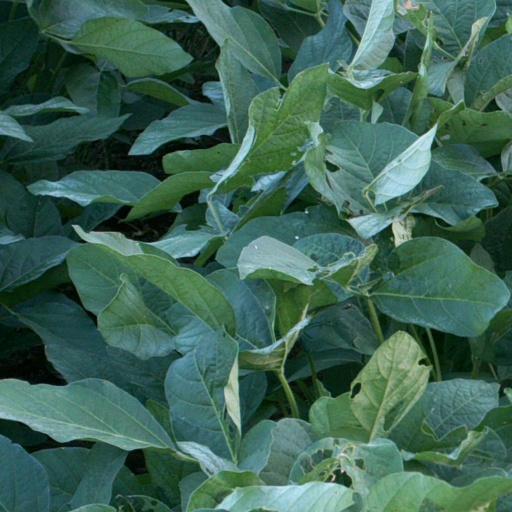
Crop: soybean